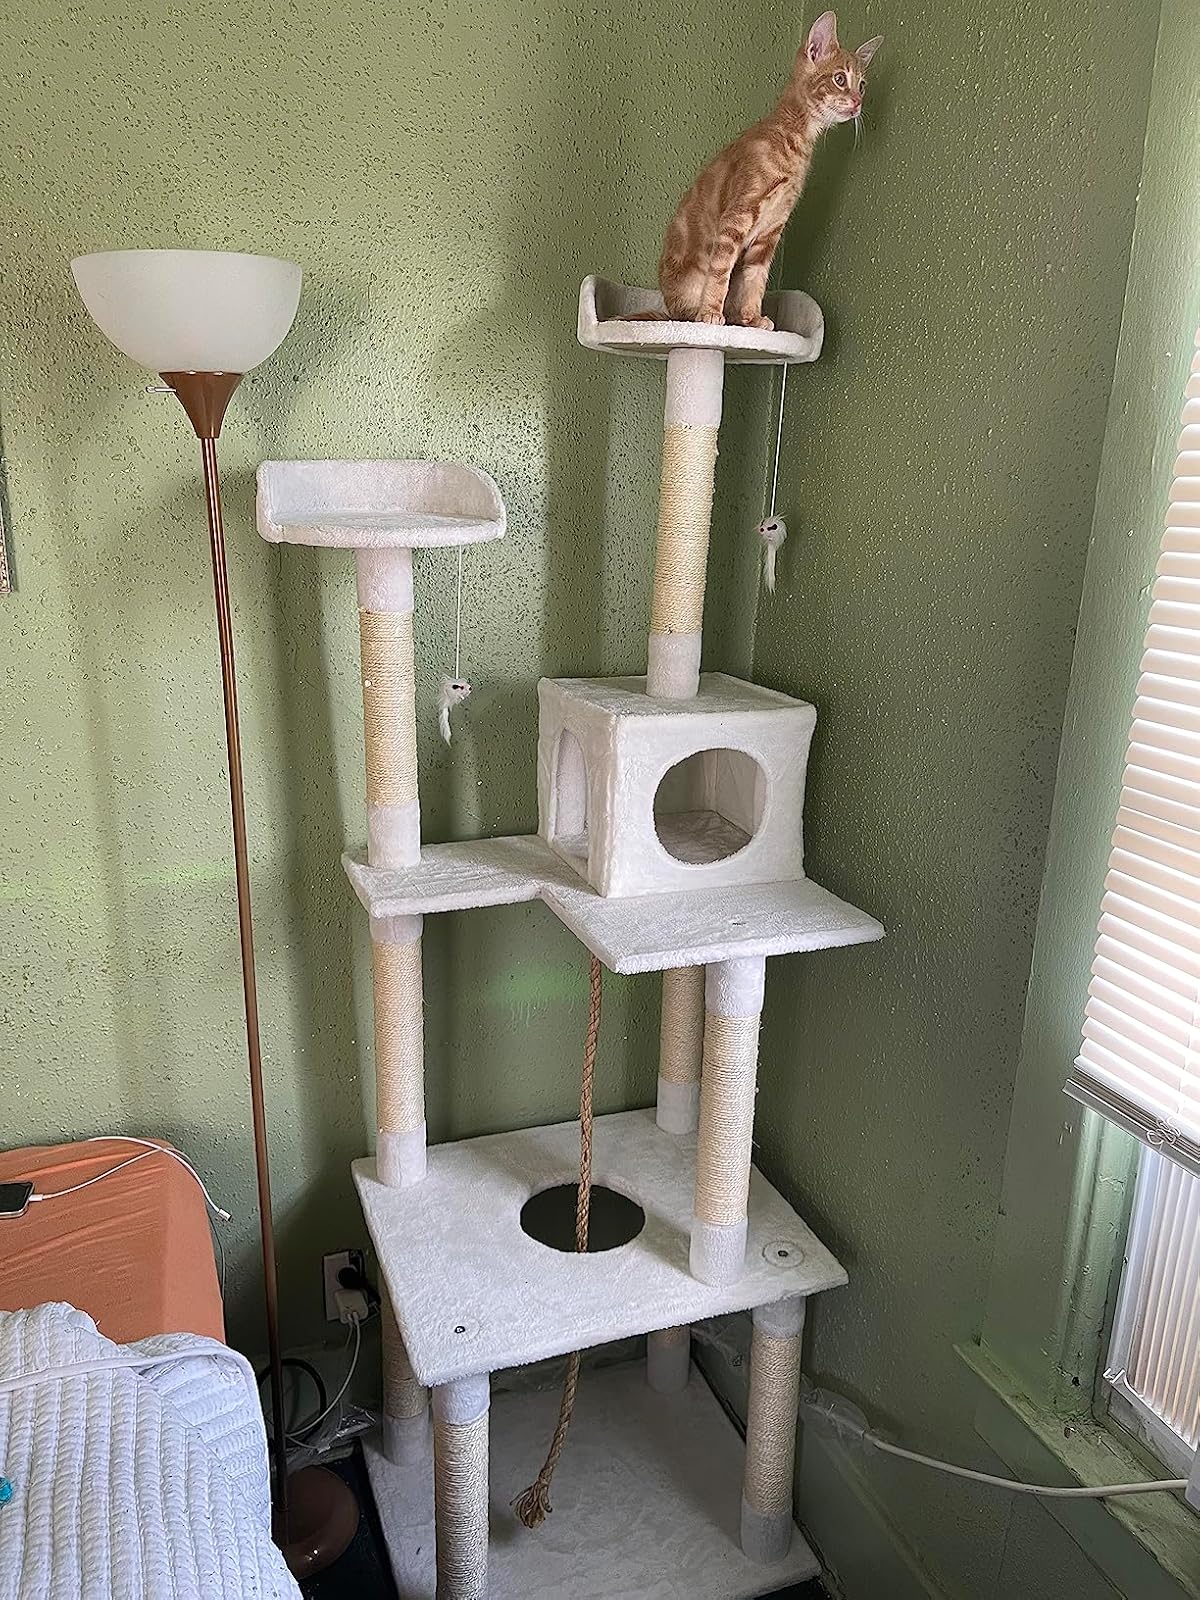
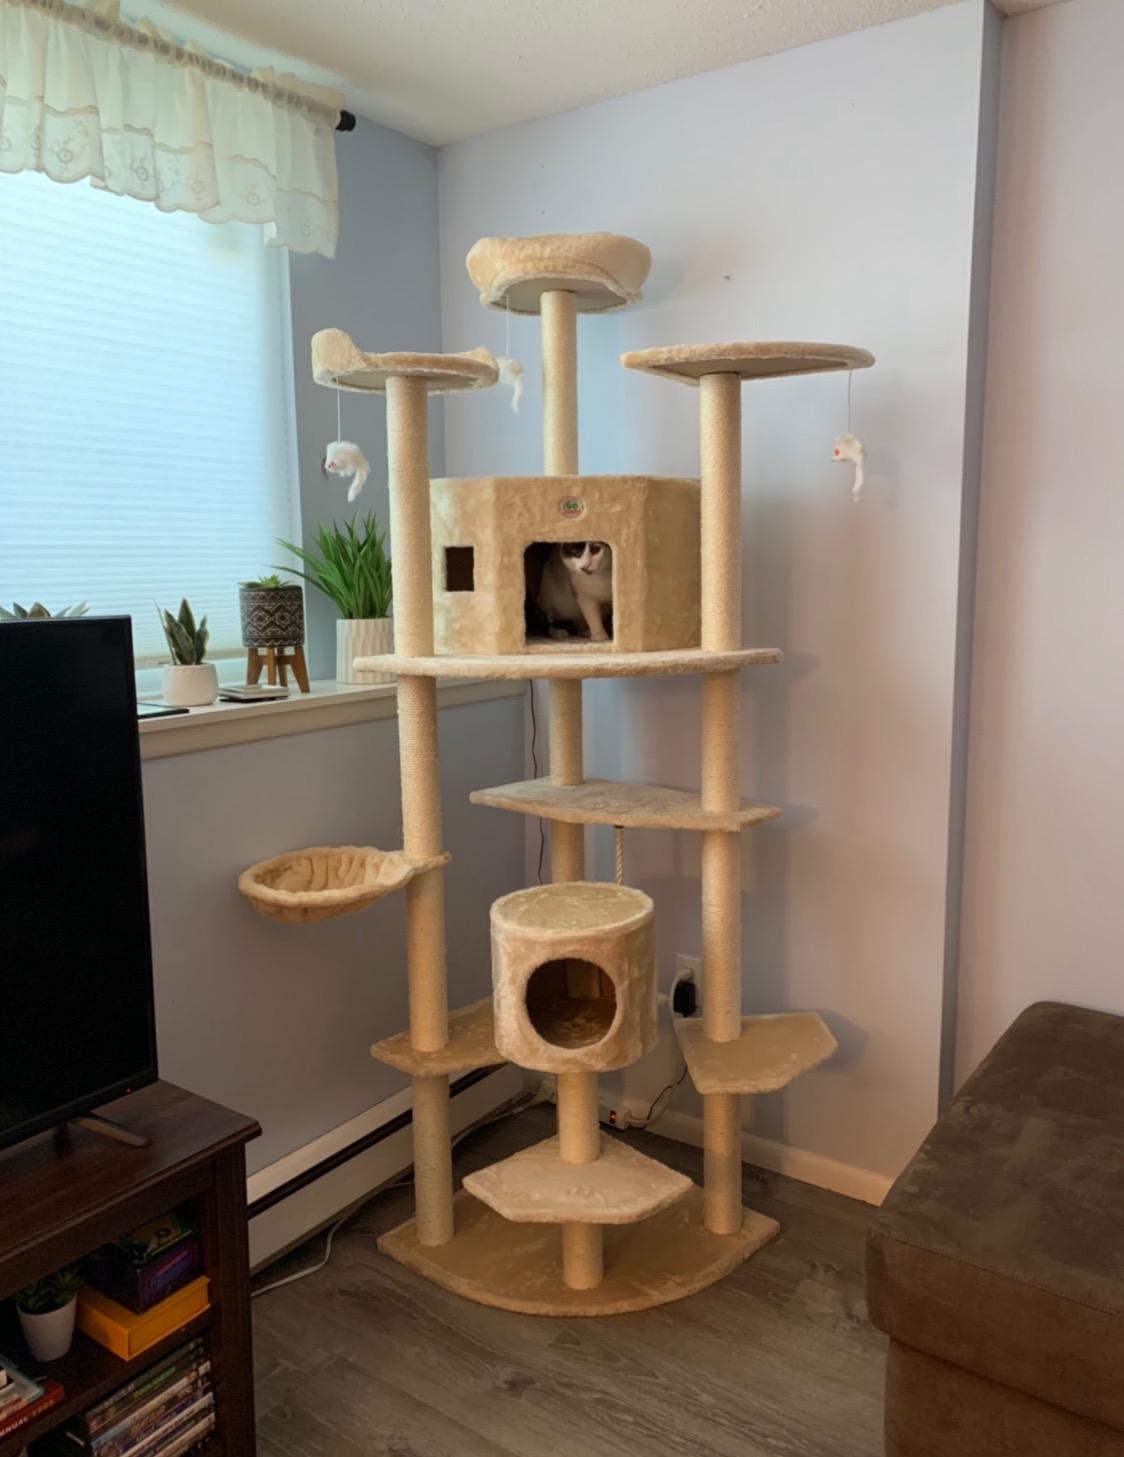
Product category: items_cat tree
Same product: no